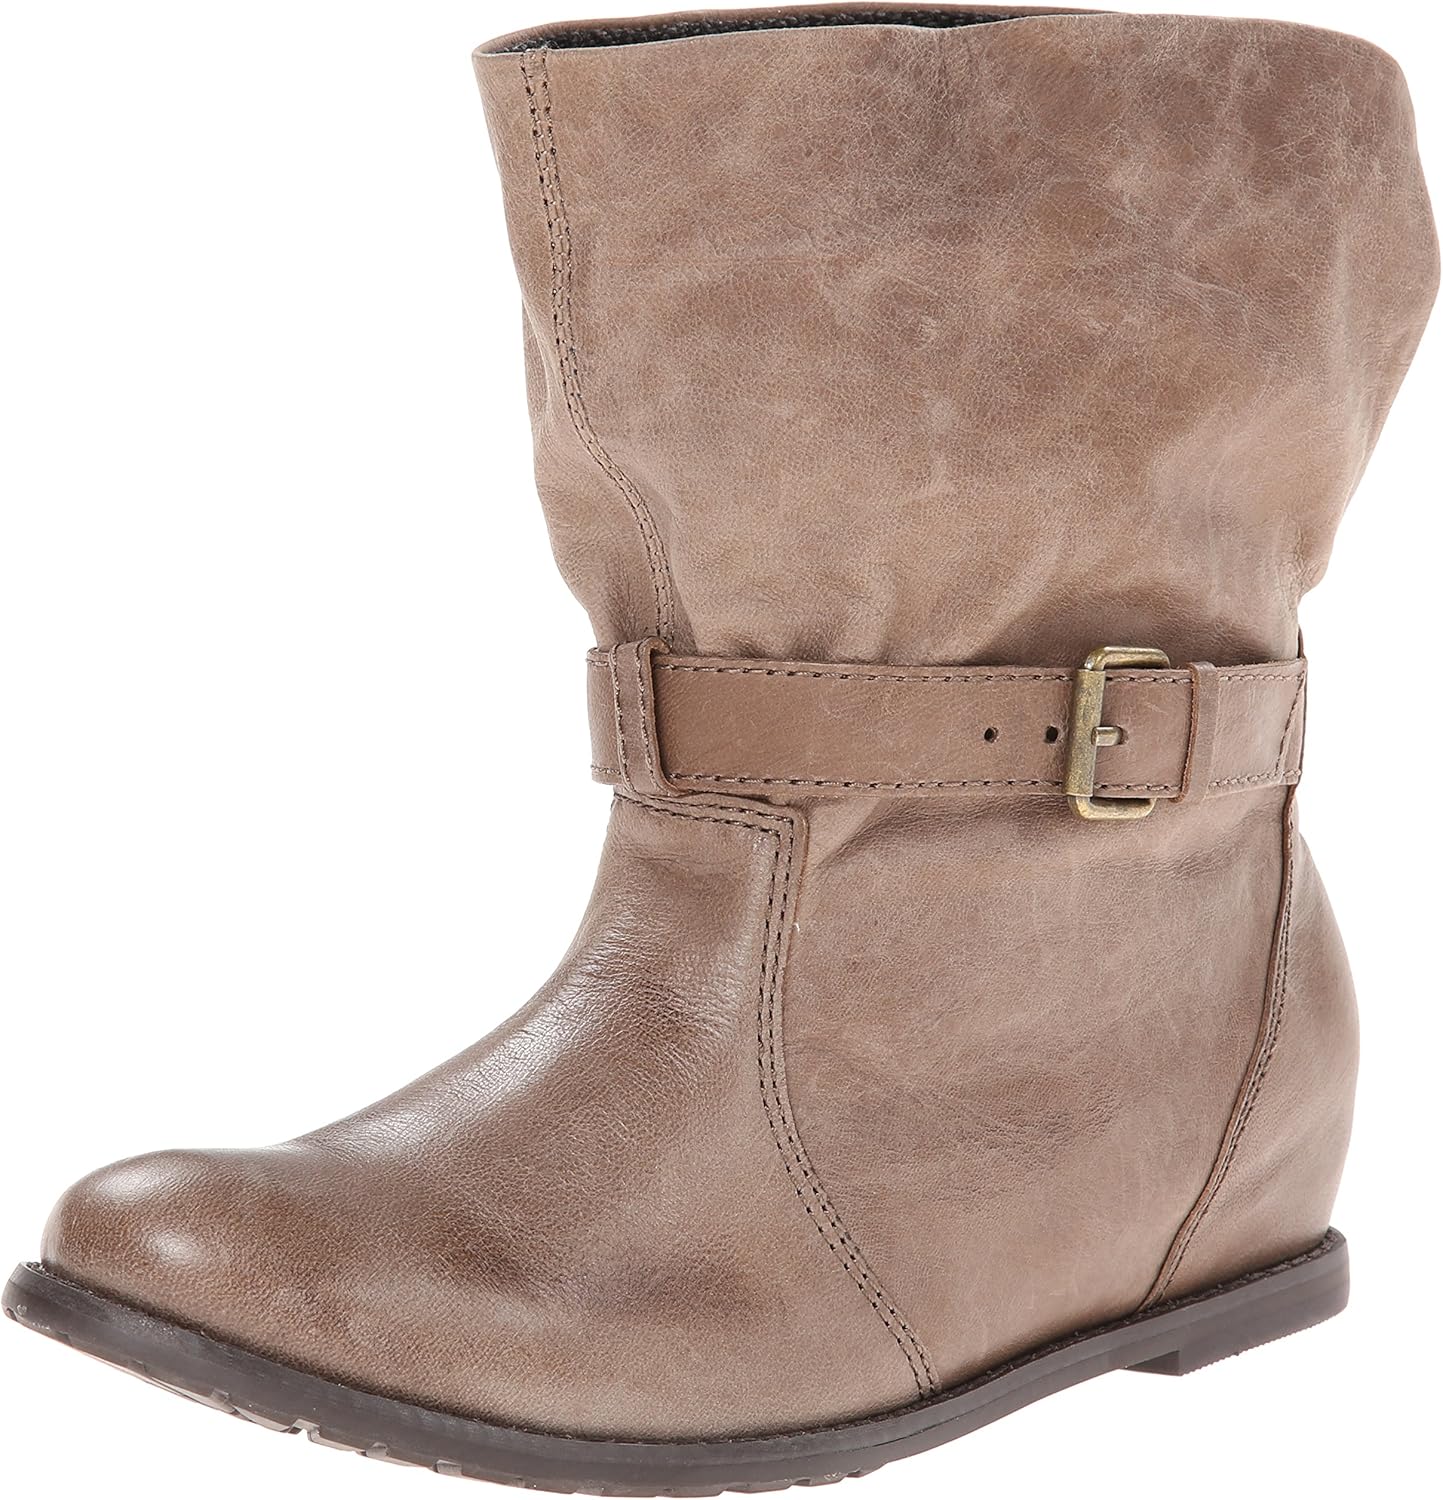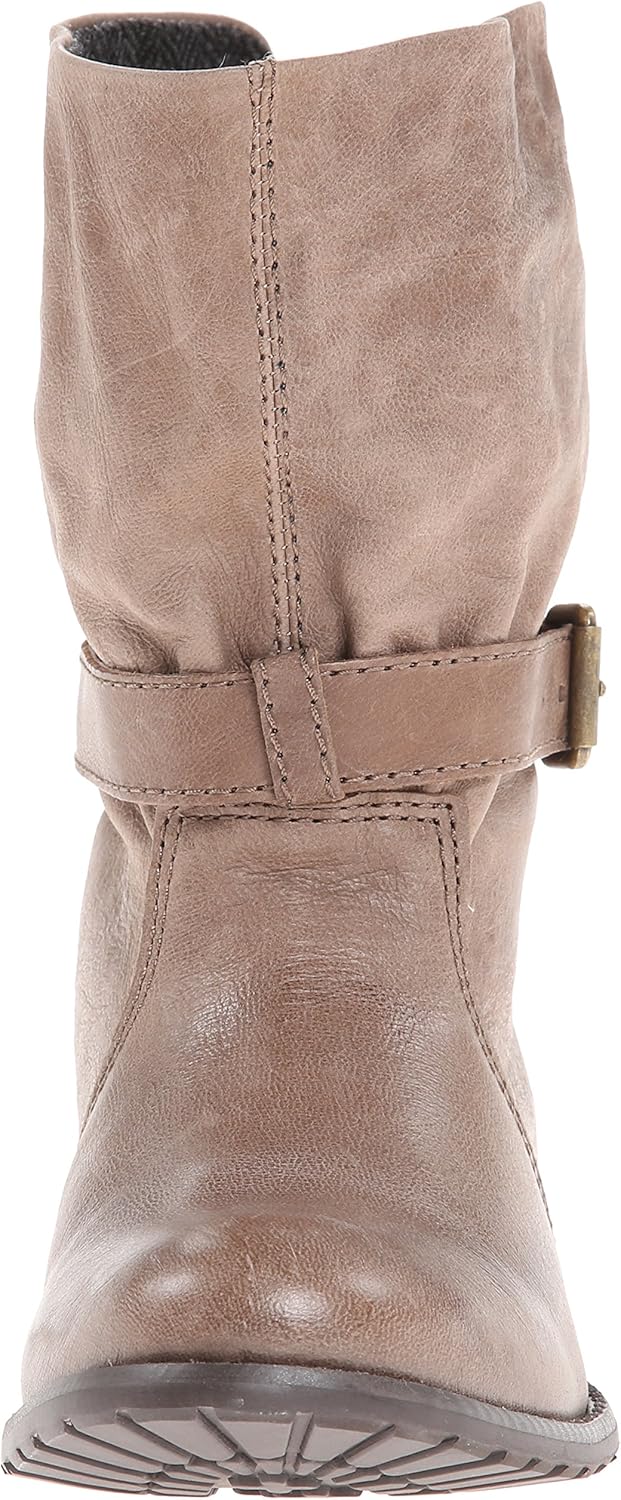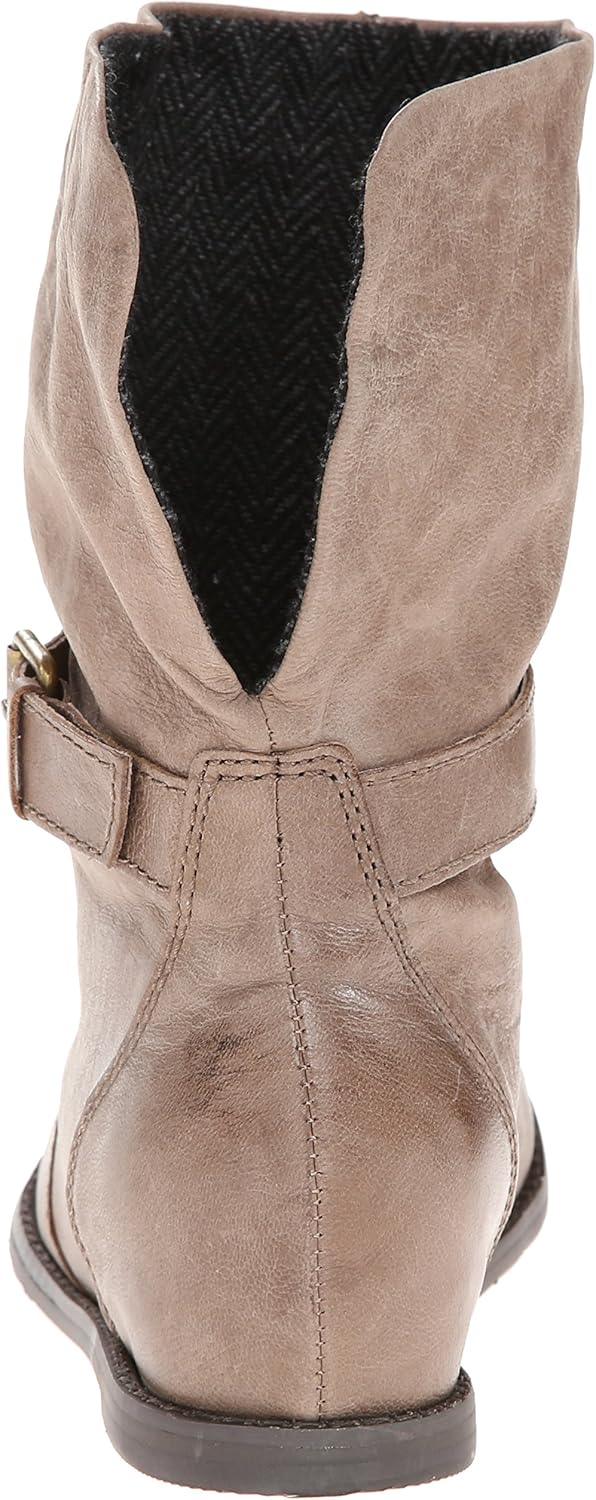
ALL BLACK Women's Belt and Tweed Boot
Category: AMAZON FASHION
ALL BLACK is an emerging indie brand that offers elegant and edgy styles for a discriminating customer. With clever design, thoughtful construction, and beautiful and unique materials, ALL BLACK is a rising star on the footwear scene.
Features: 100% Leather | Imported | Synthetic sole | Shaft measures approximately 8.5" from arch | Heel measures approximately 0.5" | Hidden wedge | Tweed detail | Belt detail across front